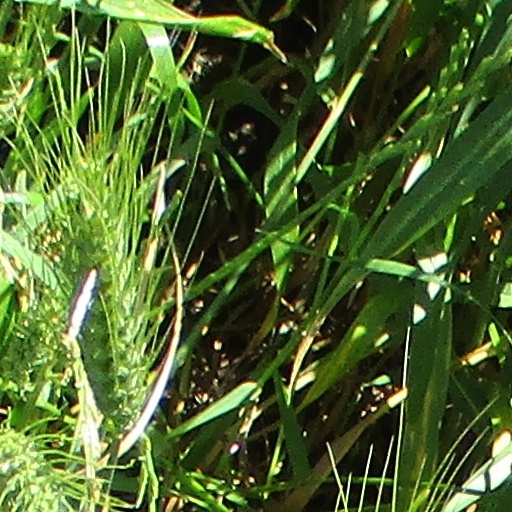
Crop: wheat